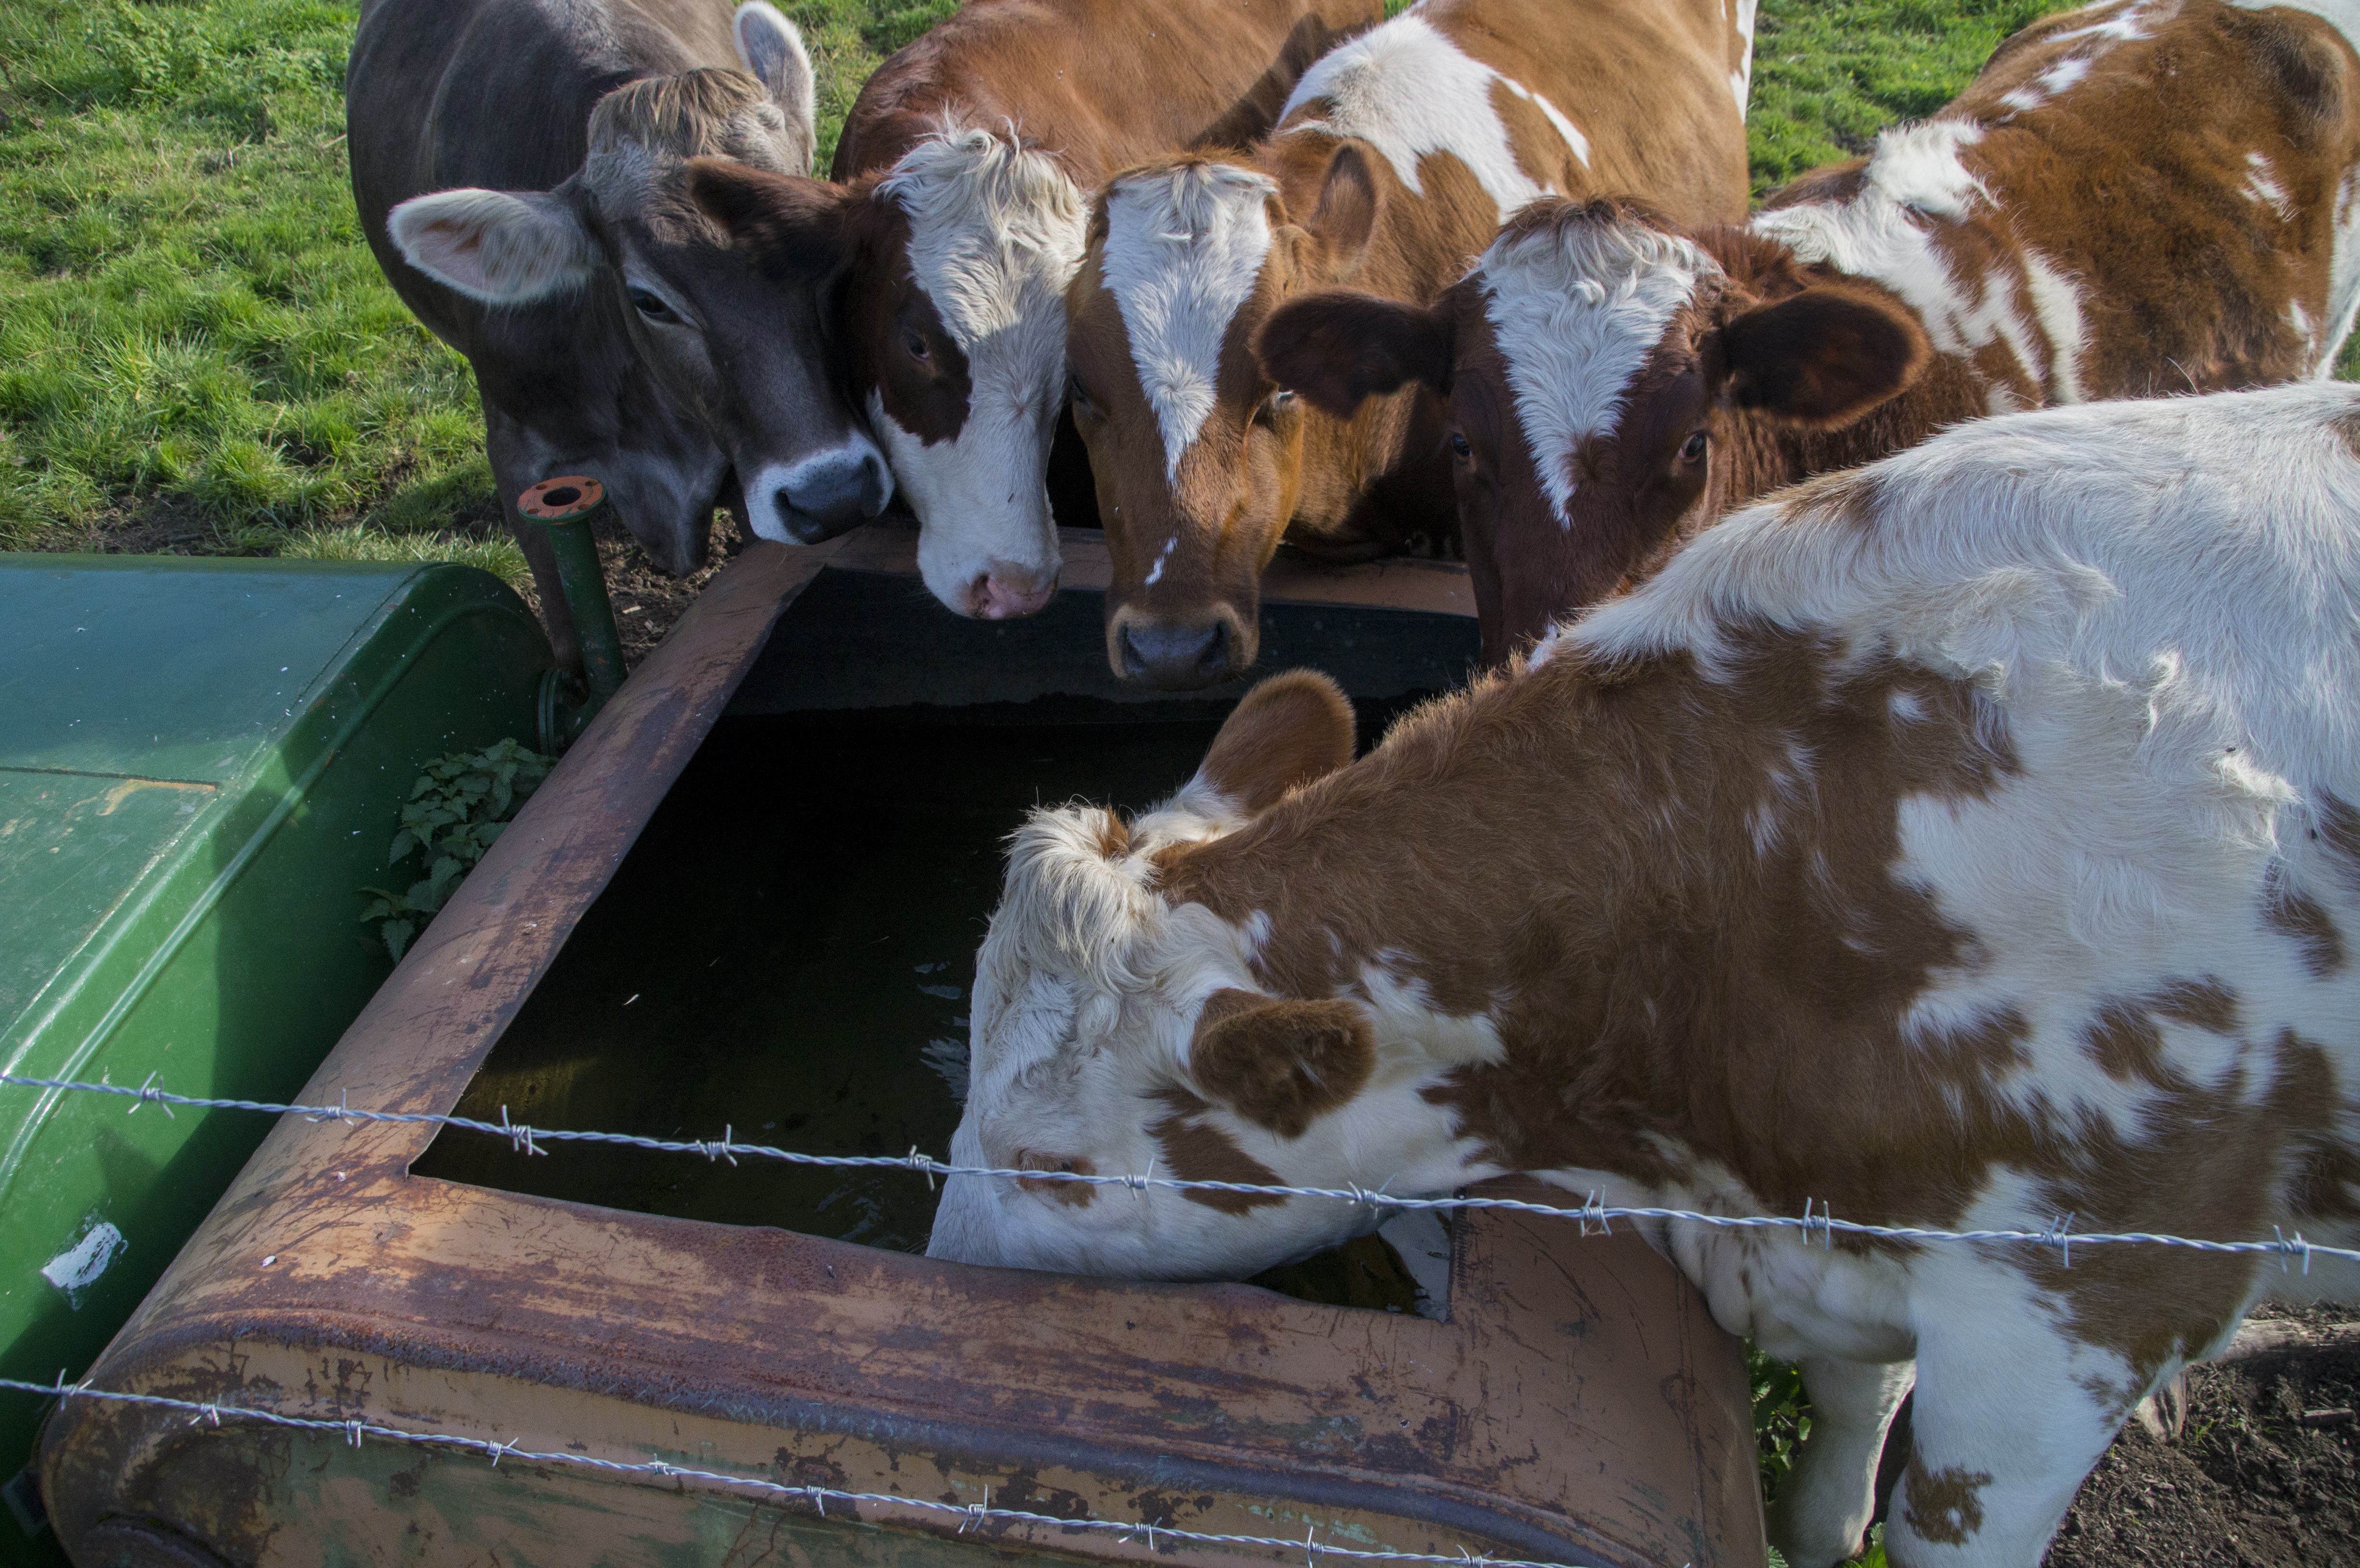
nature, farm, meadow, cow, cattle, pasture, brown, mammal, drink, agriculture, milk, cows, bull, spotted, group picture, cattle breeding, dairy cow, dairy cows, potions, cattle like mammal, cow goat family